Berlin Julius-Leber-Brücke station

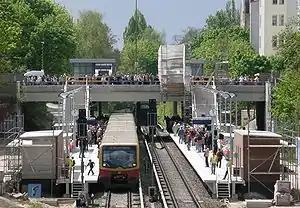
First S-Bahn train departing from Julius-Leber-Brücke station on 2 May 2008

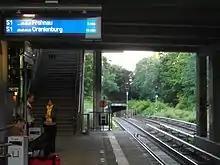
Looking south to the mound of the "Wannseebahntunnel"

Julius-Leber-Brücke is a railway station in the Schöneberg district of Berlin. Located under a bridge over the cutting created for the Berlin-Potsdam-Magdeburg railway. It was officially opened on 2 May 2008 and is served by the S-Bahn line .